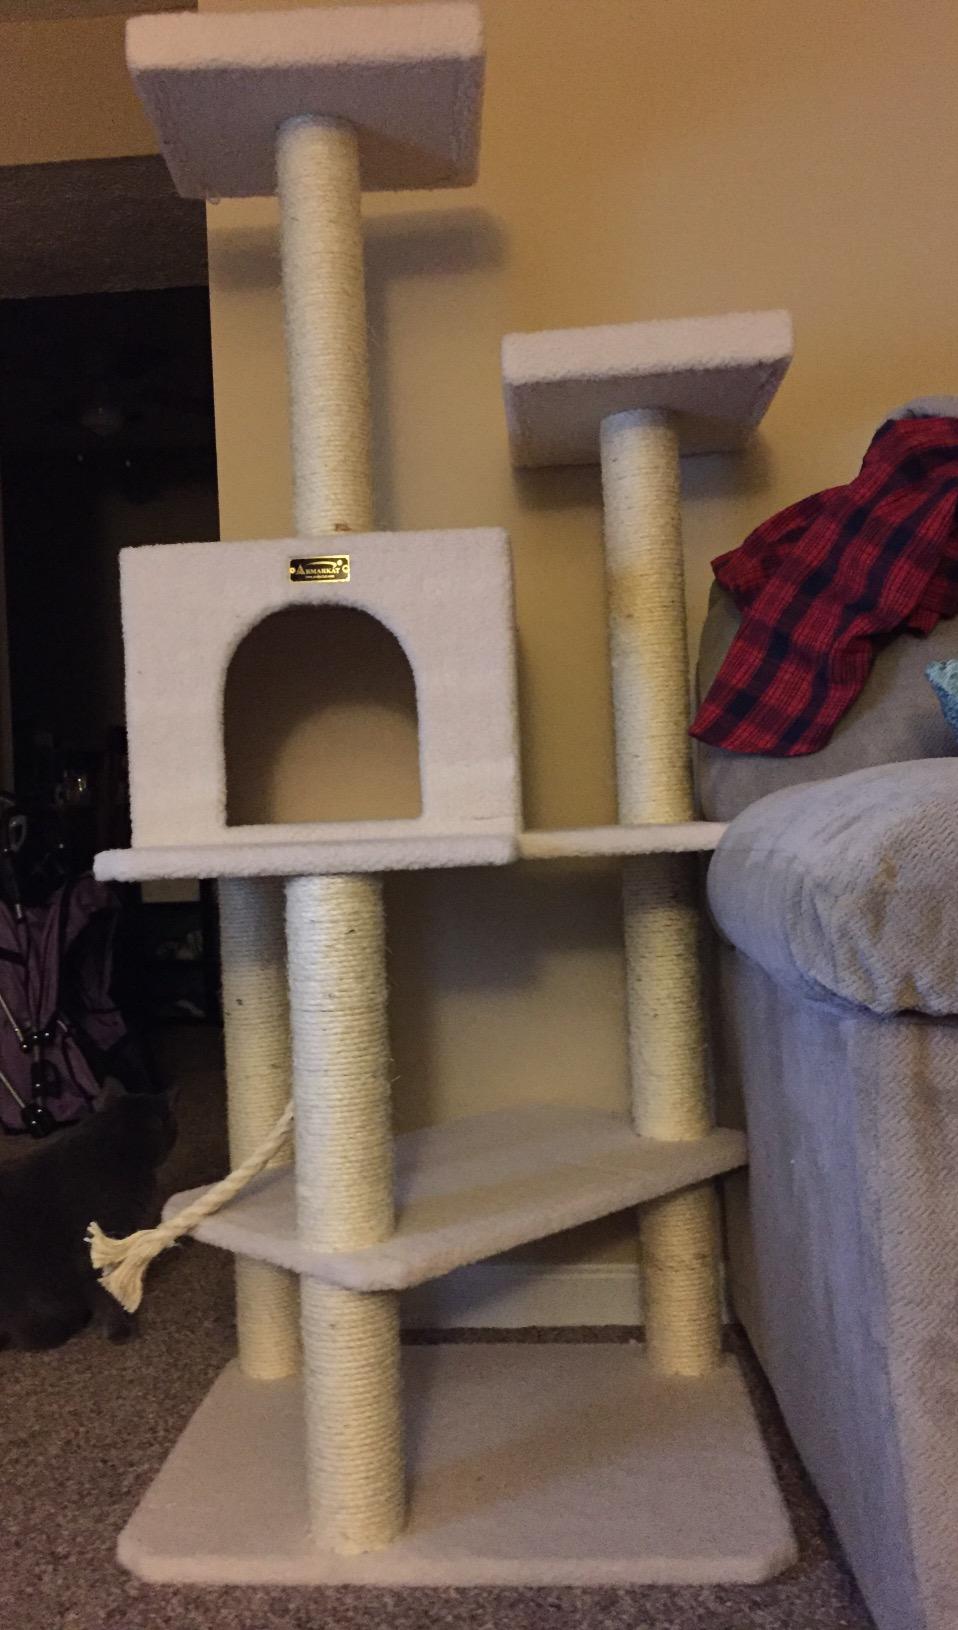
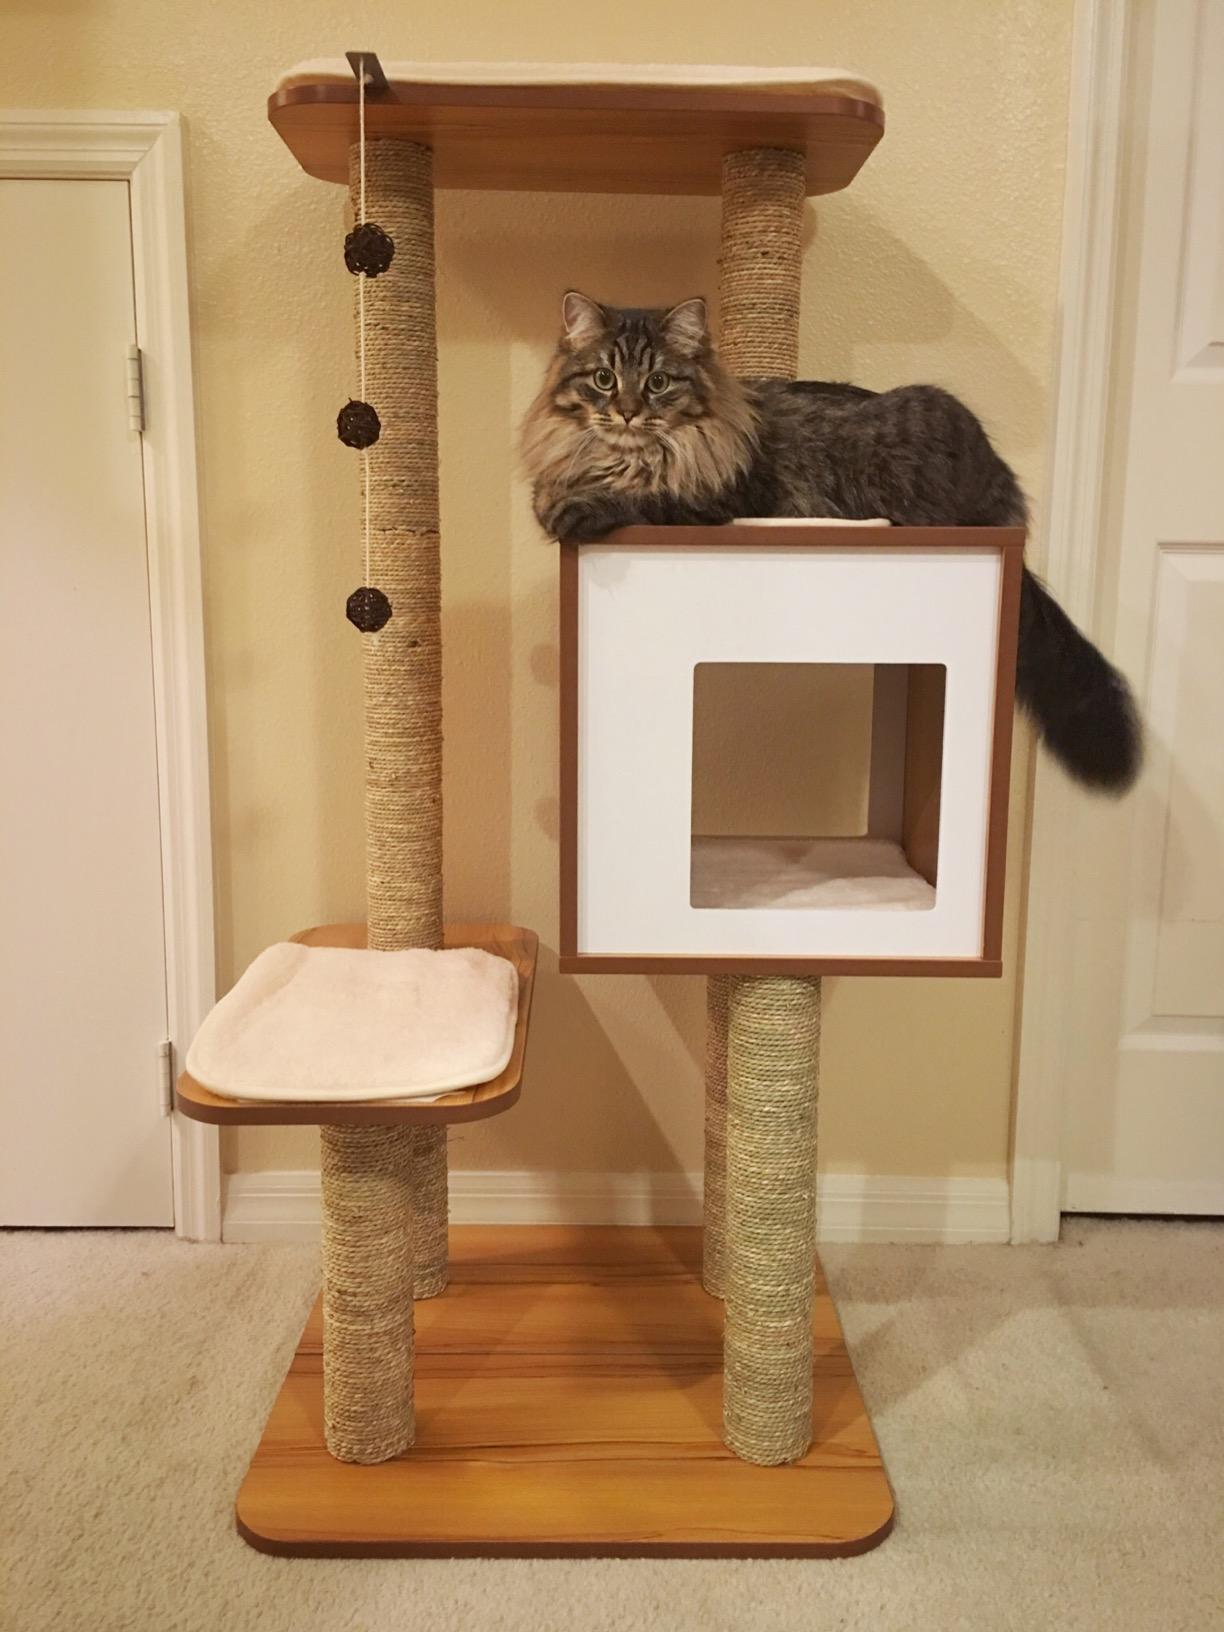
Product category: items_cat tree
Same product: no